William C. Clayton

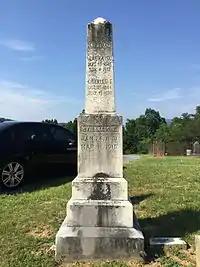
Obelisk gravestone of Clayton, his brother Charles T. Clayton, and his sister-in-law Laura D. Clayton, at Indian Mound Cemetery in Romney.

Clayton died on March 11, 1915, at his residence in Keyser at the age of 84, following an illness. Clayton was survived by his sister Clara Clayton, and his nephew Charles T. Clayton of Washington, D.C., who was a private secretary to David John Lewis, U.S. House Representative from Maryland. In his obituary in "The Pittsburgh Post", Clayton was described as the "nestor" of the Mineral County bar. He was interred at Indian Mound Cemetery in Romney near his wife, Isabella. He shares an obelisk gravestone with his brother Charles T. Clayton and sister-in-law Laura D. Clayton.